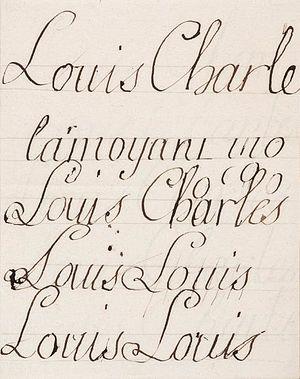
Pierre-Louis Sourdon Dumesnil de Saint-Cyr est un maître écrivain français et un ingénieur géographe militaire, actif à Versailles dans le dernier quart du XVIIIᵉ siècle et le début du XIXᵉ siècle. Il a été notamment maître à écrire du roi Louis XVI de France et des Enfants de France.